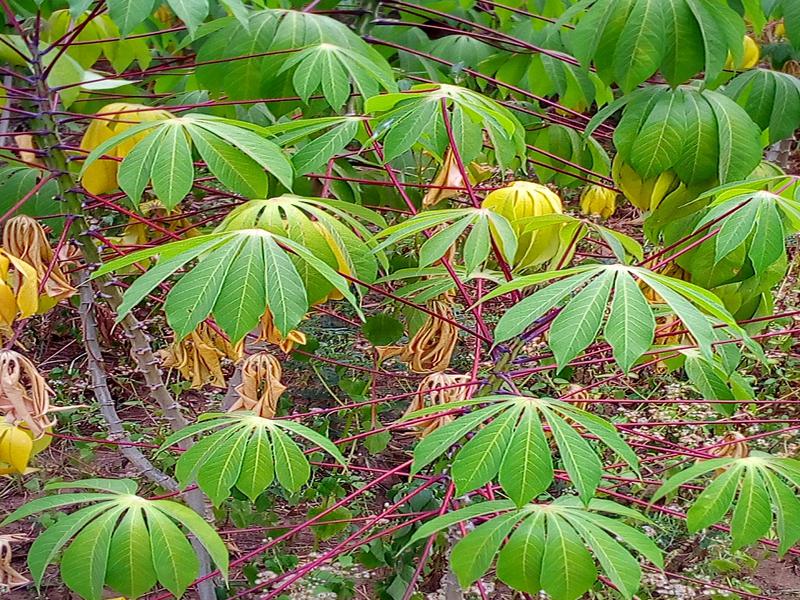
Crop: cassava
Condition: healthy